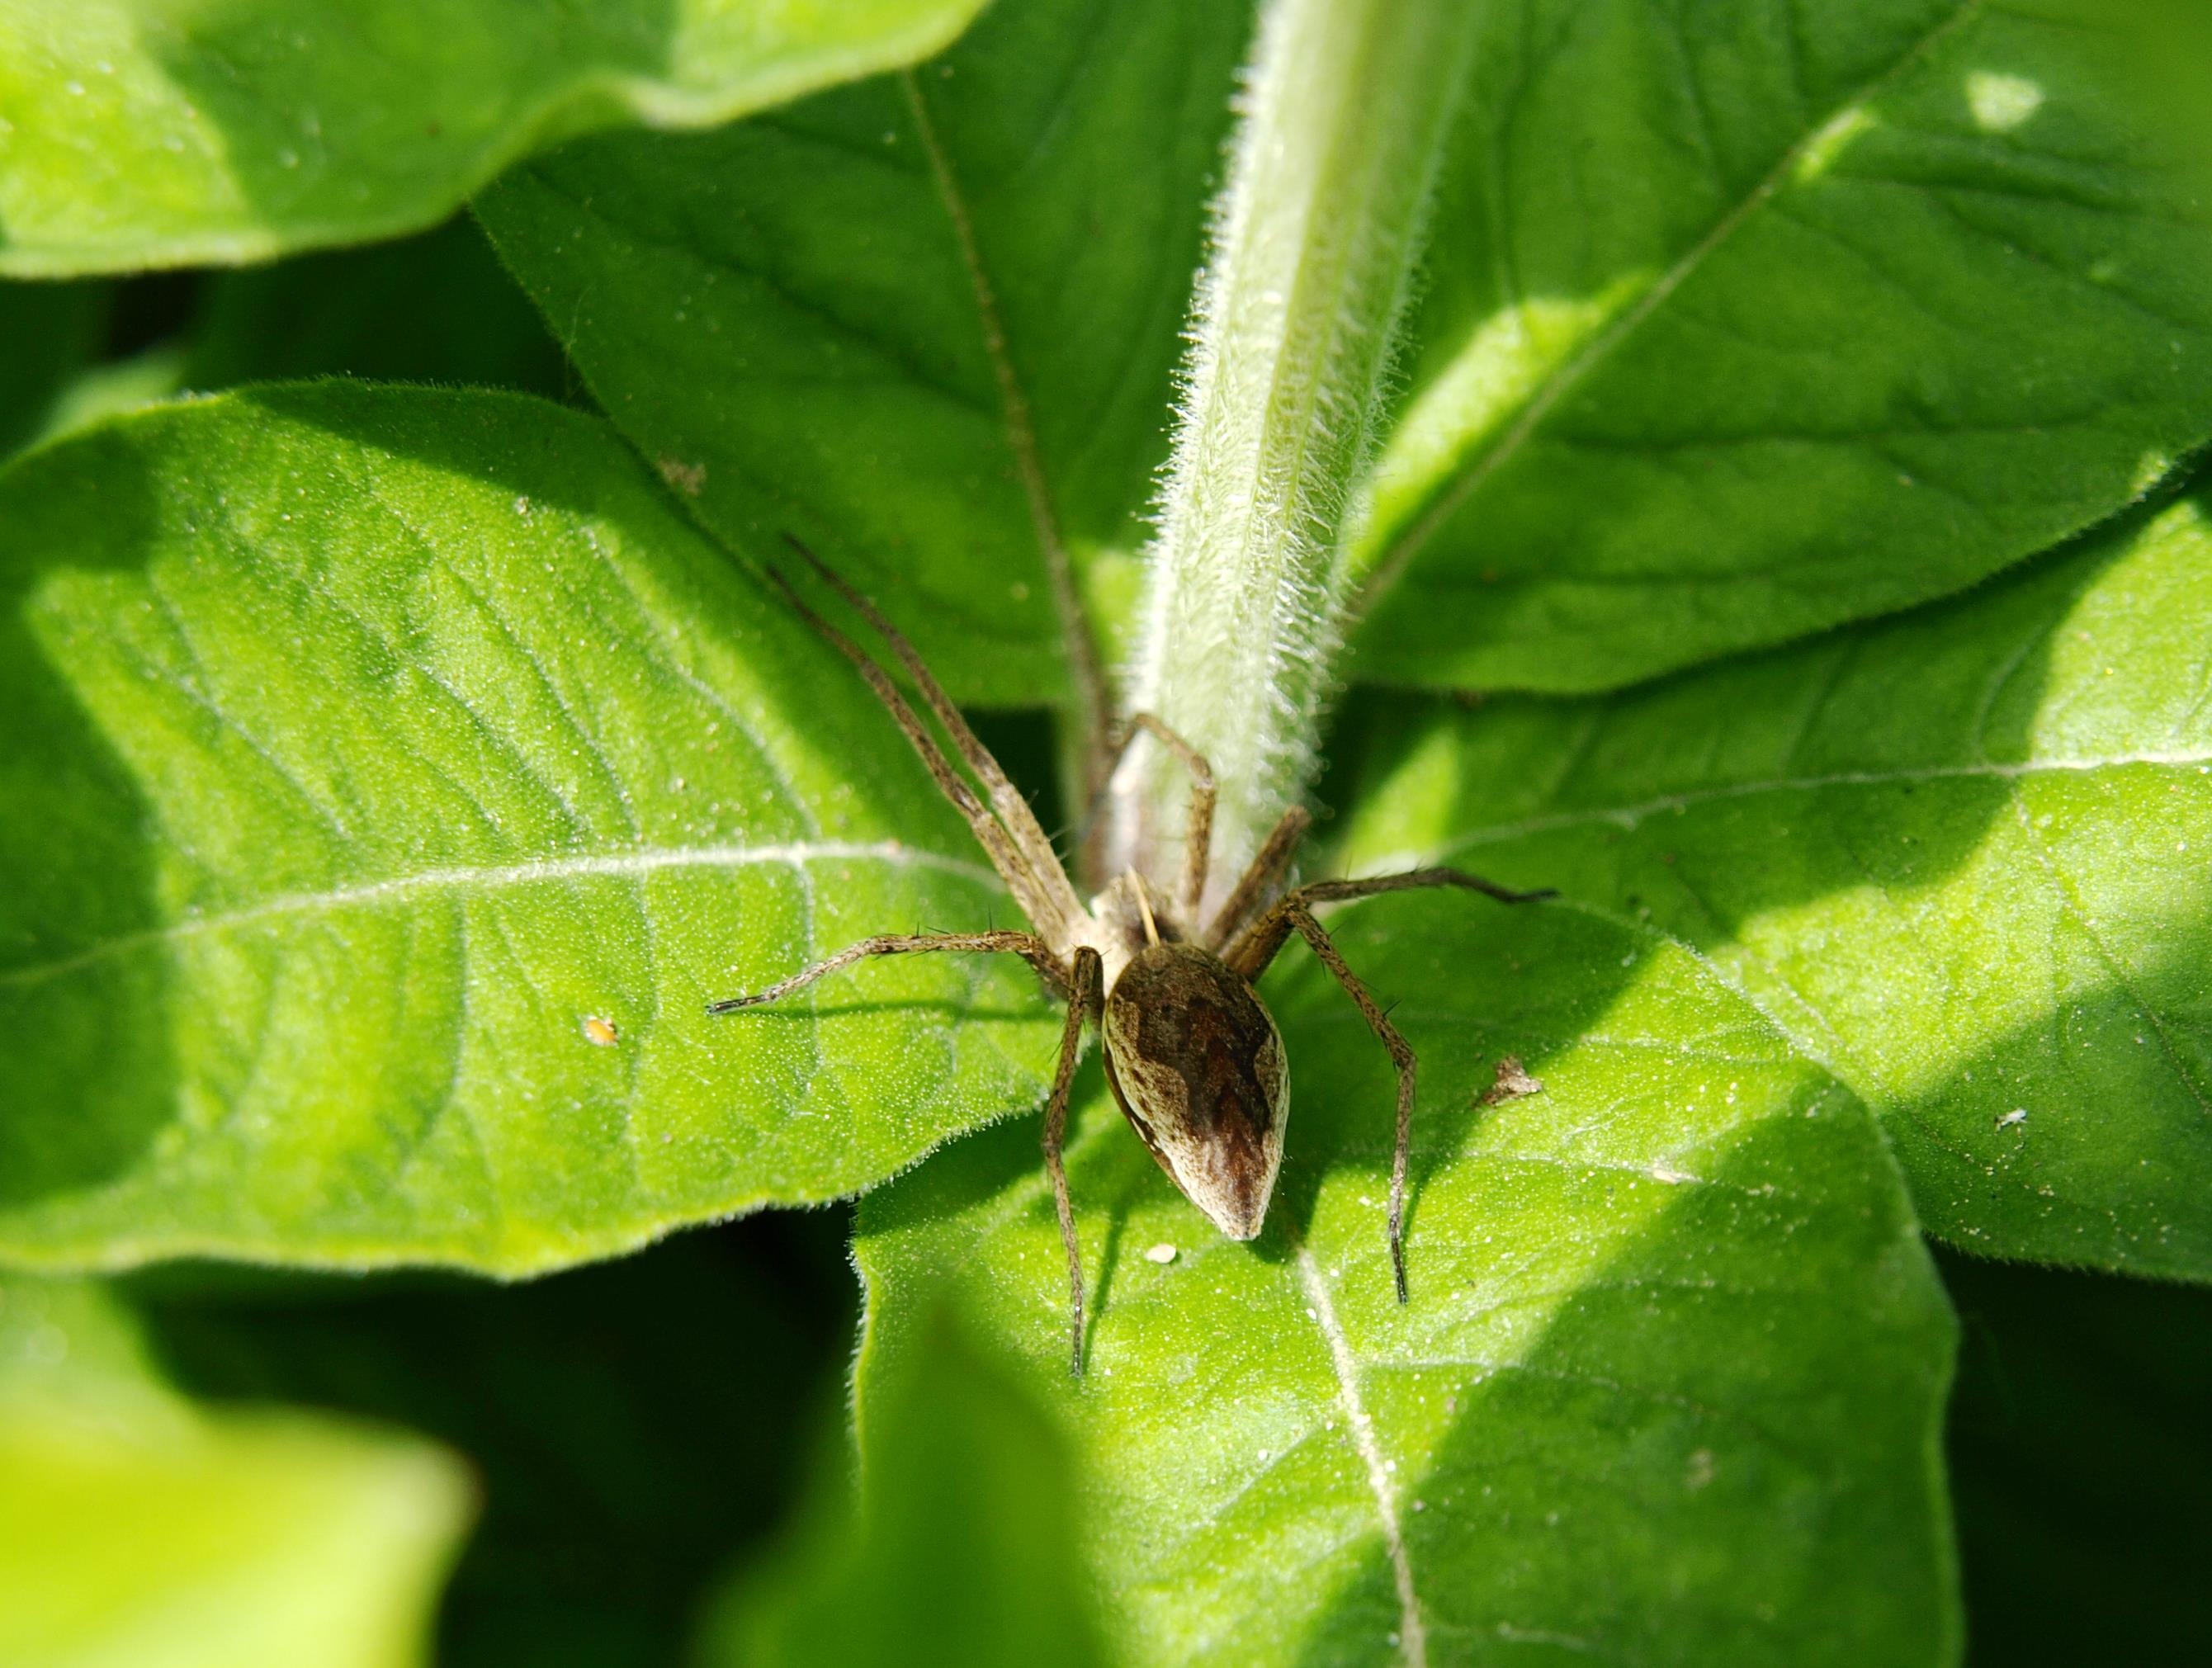
leaf, flower, animal, pattern, green, insect, botany, close, fauna, invertebrate, close up, rear view, spider, arachnid, macro photography, arthropod, leaf beetle, persepktive